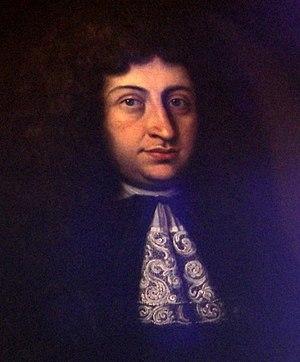
Maurice-Henri, prince de Nassau-Hadamar — après que son père — le deuxième chef de la jeune lignée de Nassau-Hadamar, branche de la Maison de Nassau.